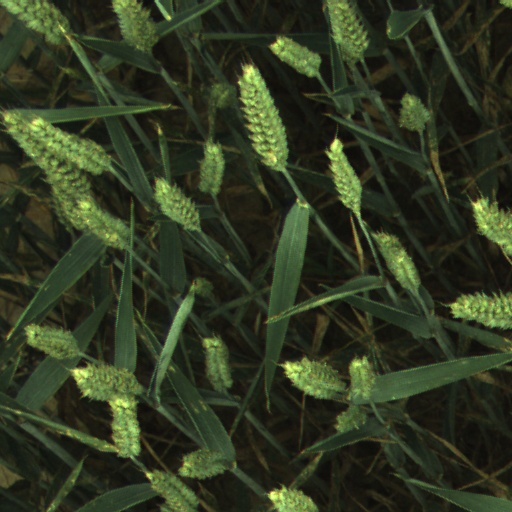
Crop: wheat